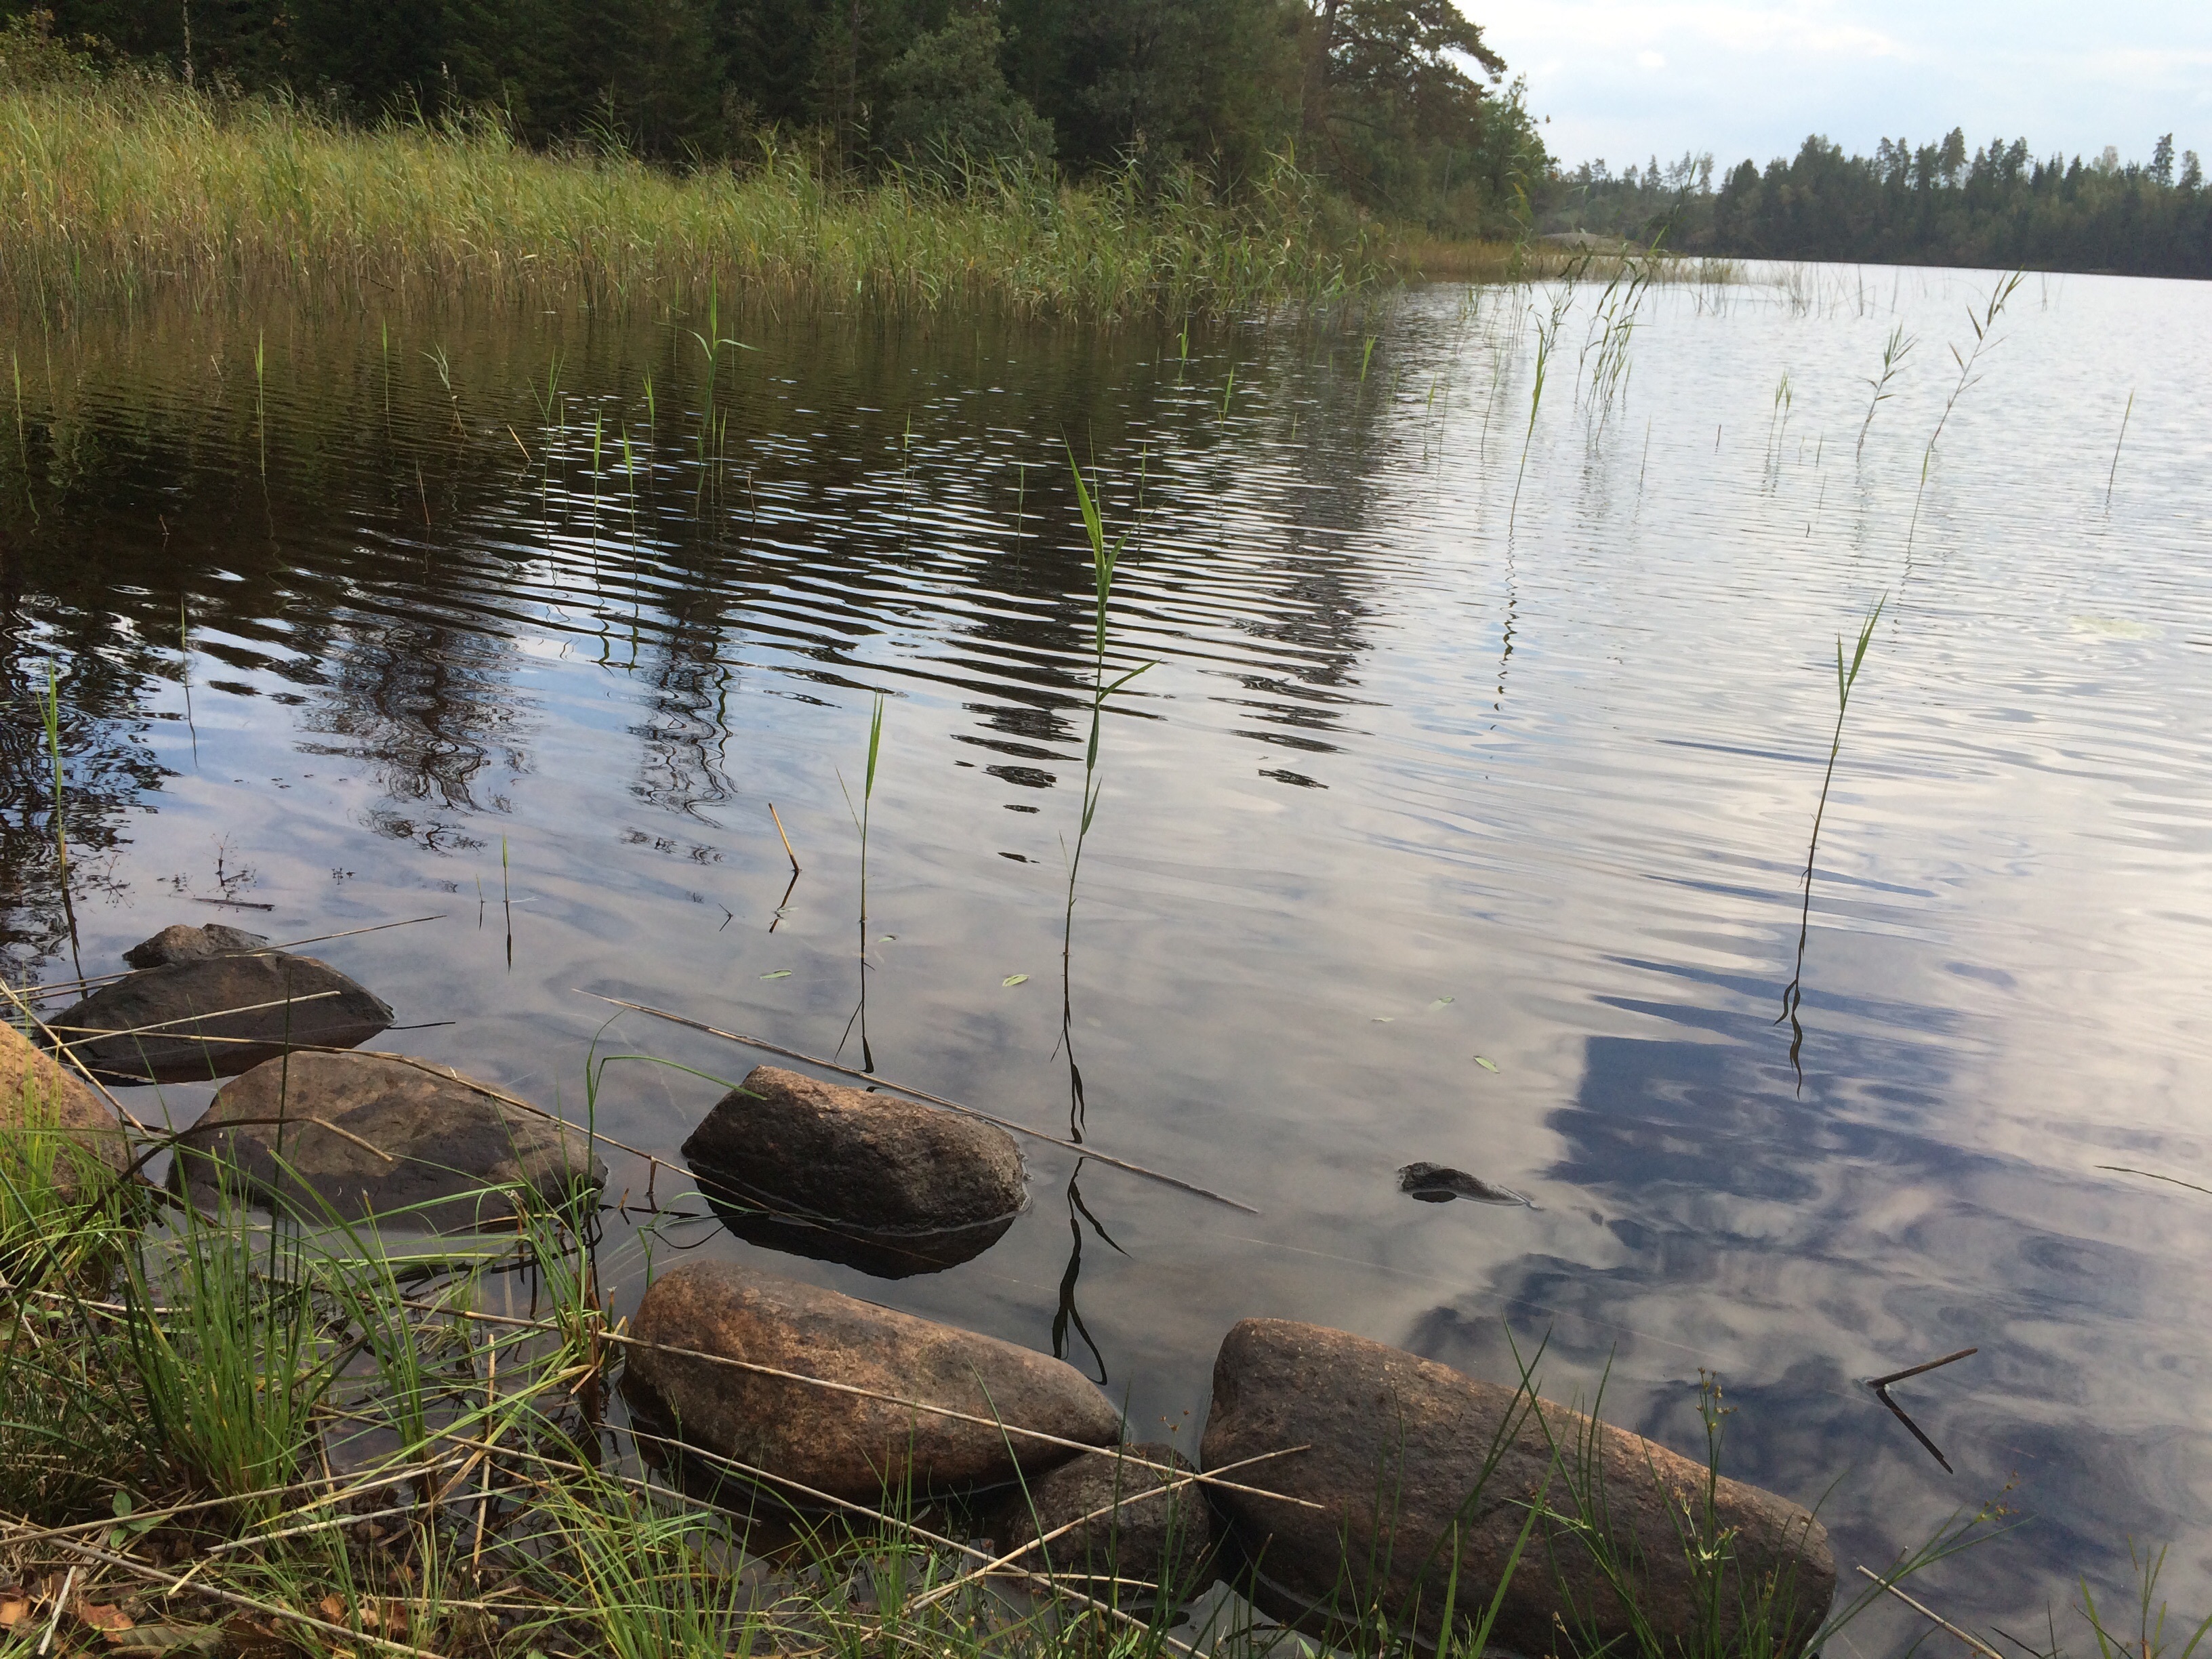
beach, water, nature, forest, marsh, swamp, lake, stone, pond, park, waterway, wetland, habitat, loch, mirroring, fish pond